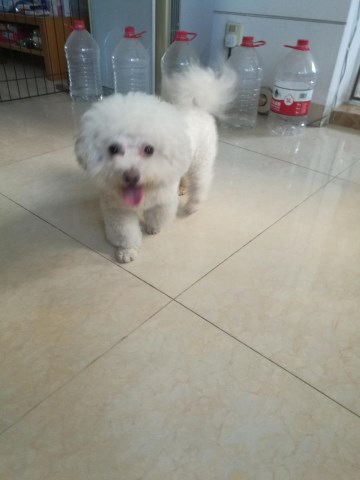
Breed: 3083-n000117-Bichon_Frise